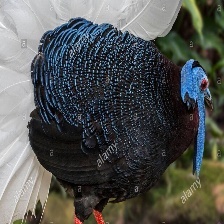
Species: BULWERS PHEASANT
Scientific name: LOPHURA BULWERI